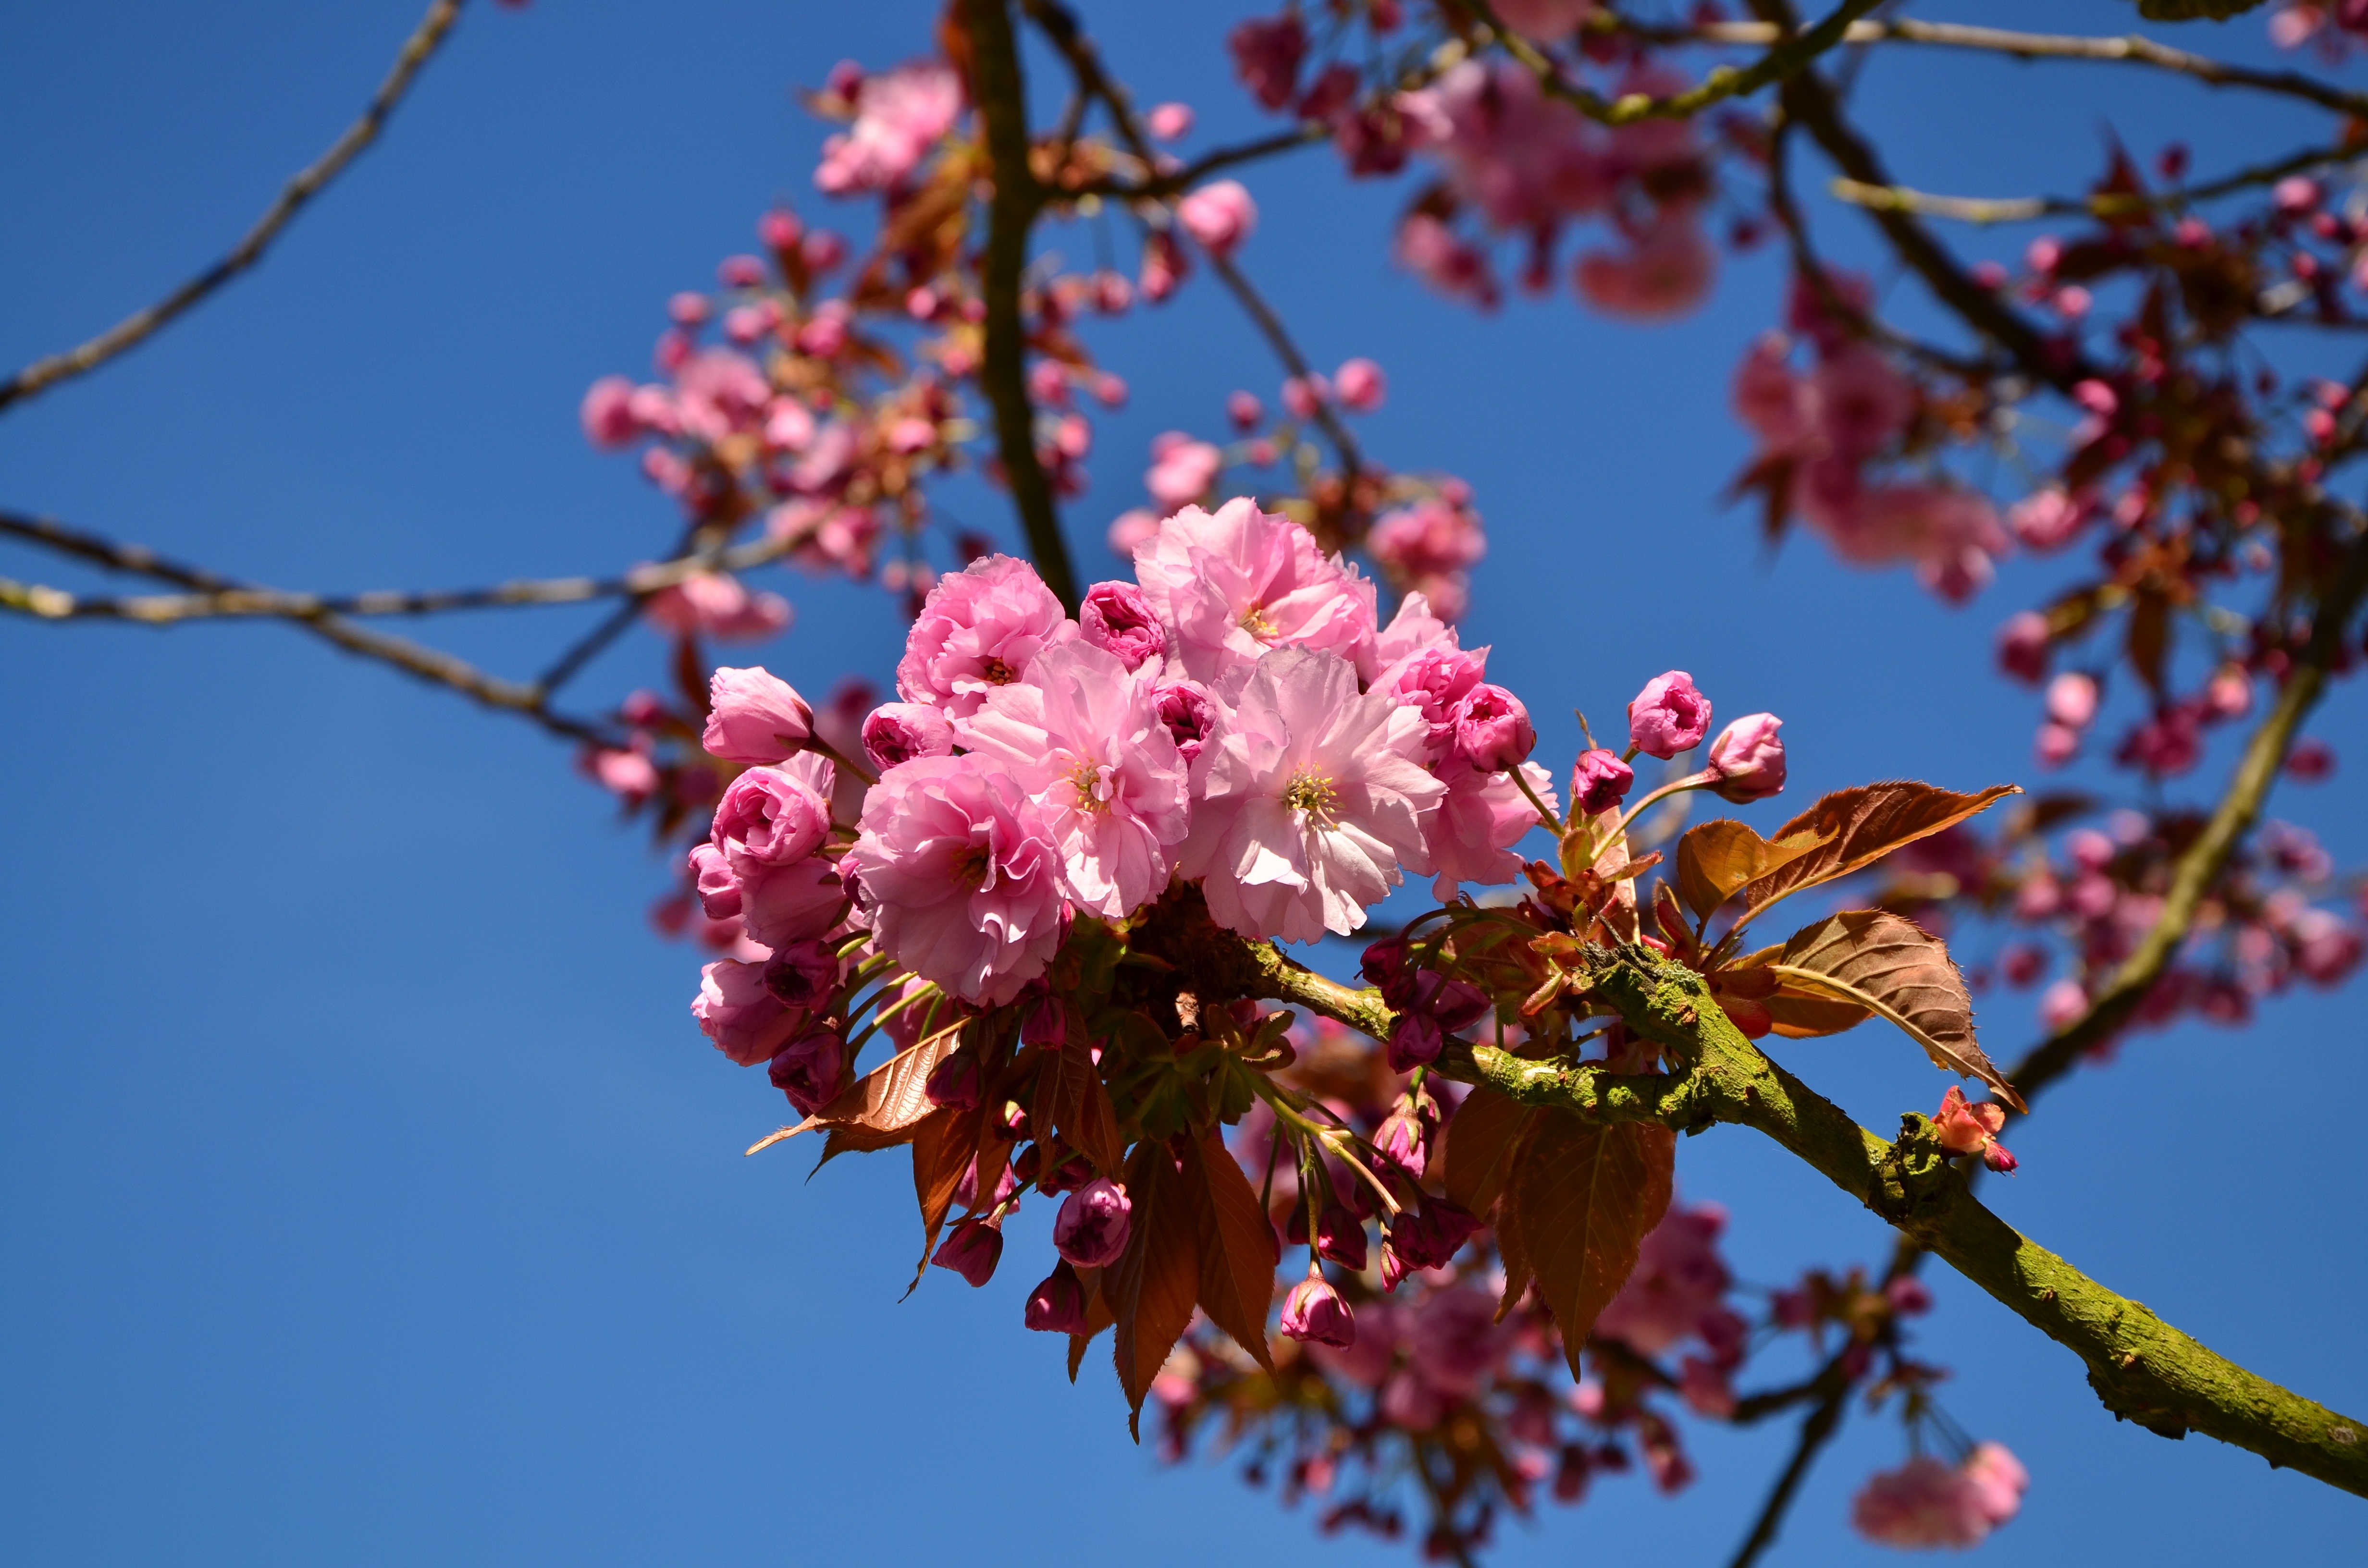
tree, nature, branch, blossom, plant, leaf, flower, bloom, food, spring, produce, pink, flora, season, cherry blossom, flowers, shrub, bud, japanese cherry trees, cherry, macro photography, spring awakening, flowering plant, cherry blossoms, japanese cherry, lenz, japanese cherry blossom, japanese flowering cherry, ornamental cherry, land plant